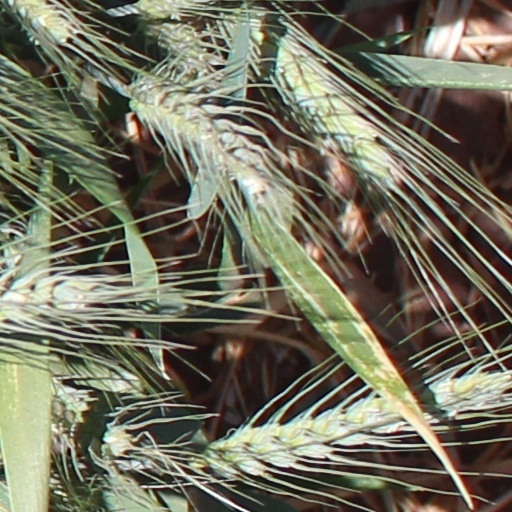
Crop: wheat